7½ Phere

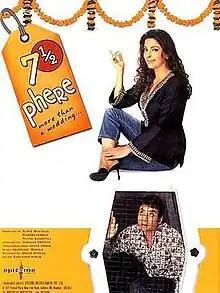
Movie poster

Phere: More Than a Wedding is a 2005 Indian Hindi-language black comedy film directed by Ishaan Trivedi and produced by Nimit Modawal. It stars Juhi Chawla and Irrfan Khan in the lead roles. The film was released in India on 29 July 2005, to mixed response.